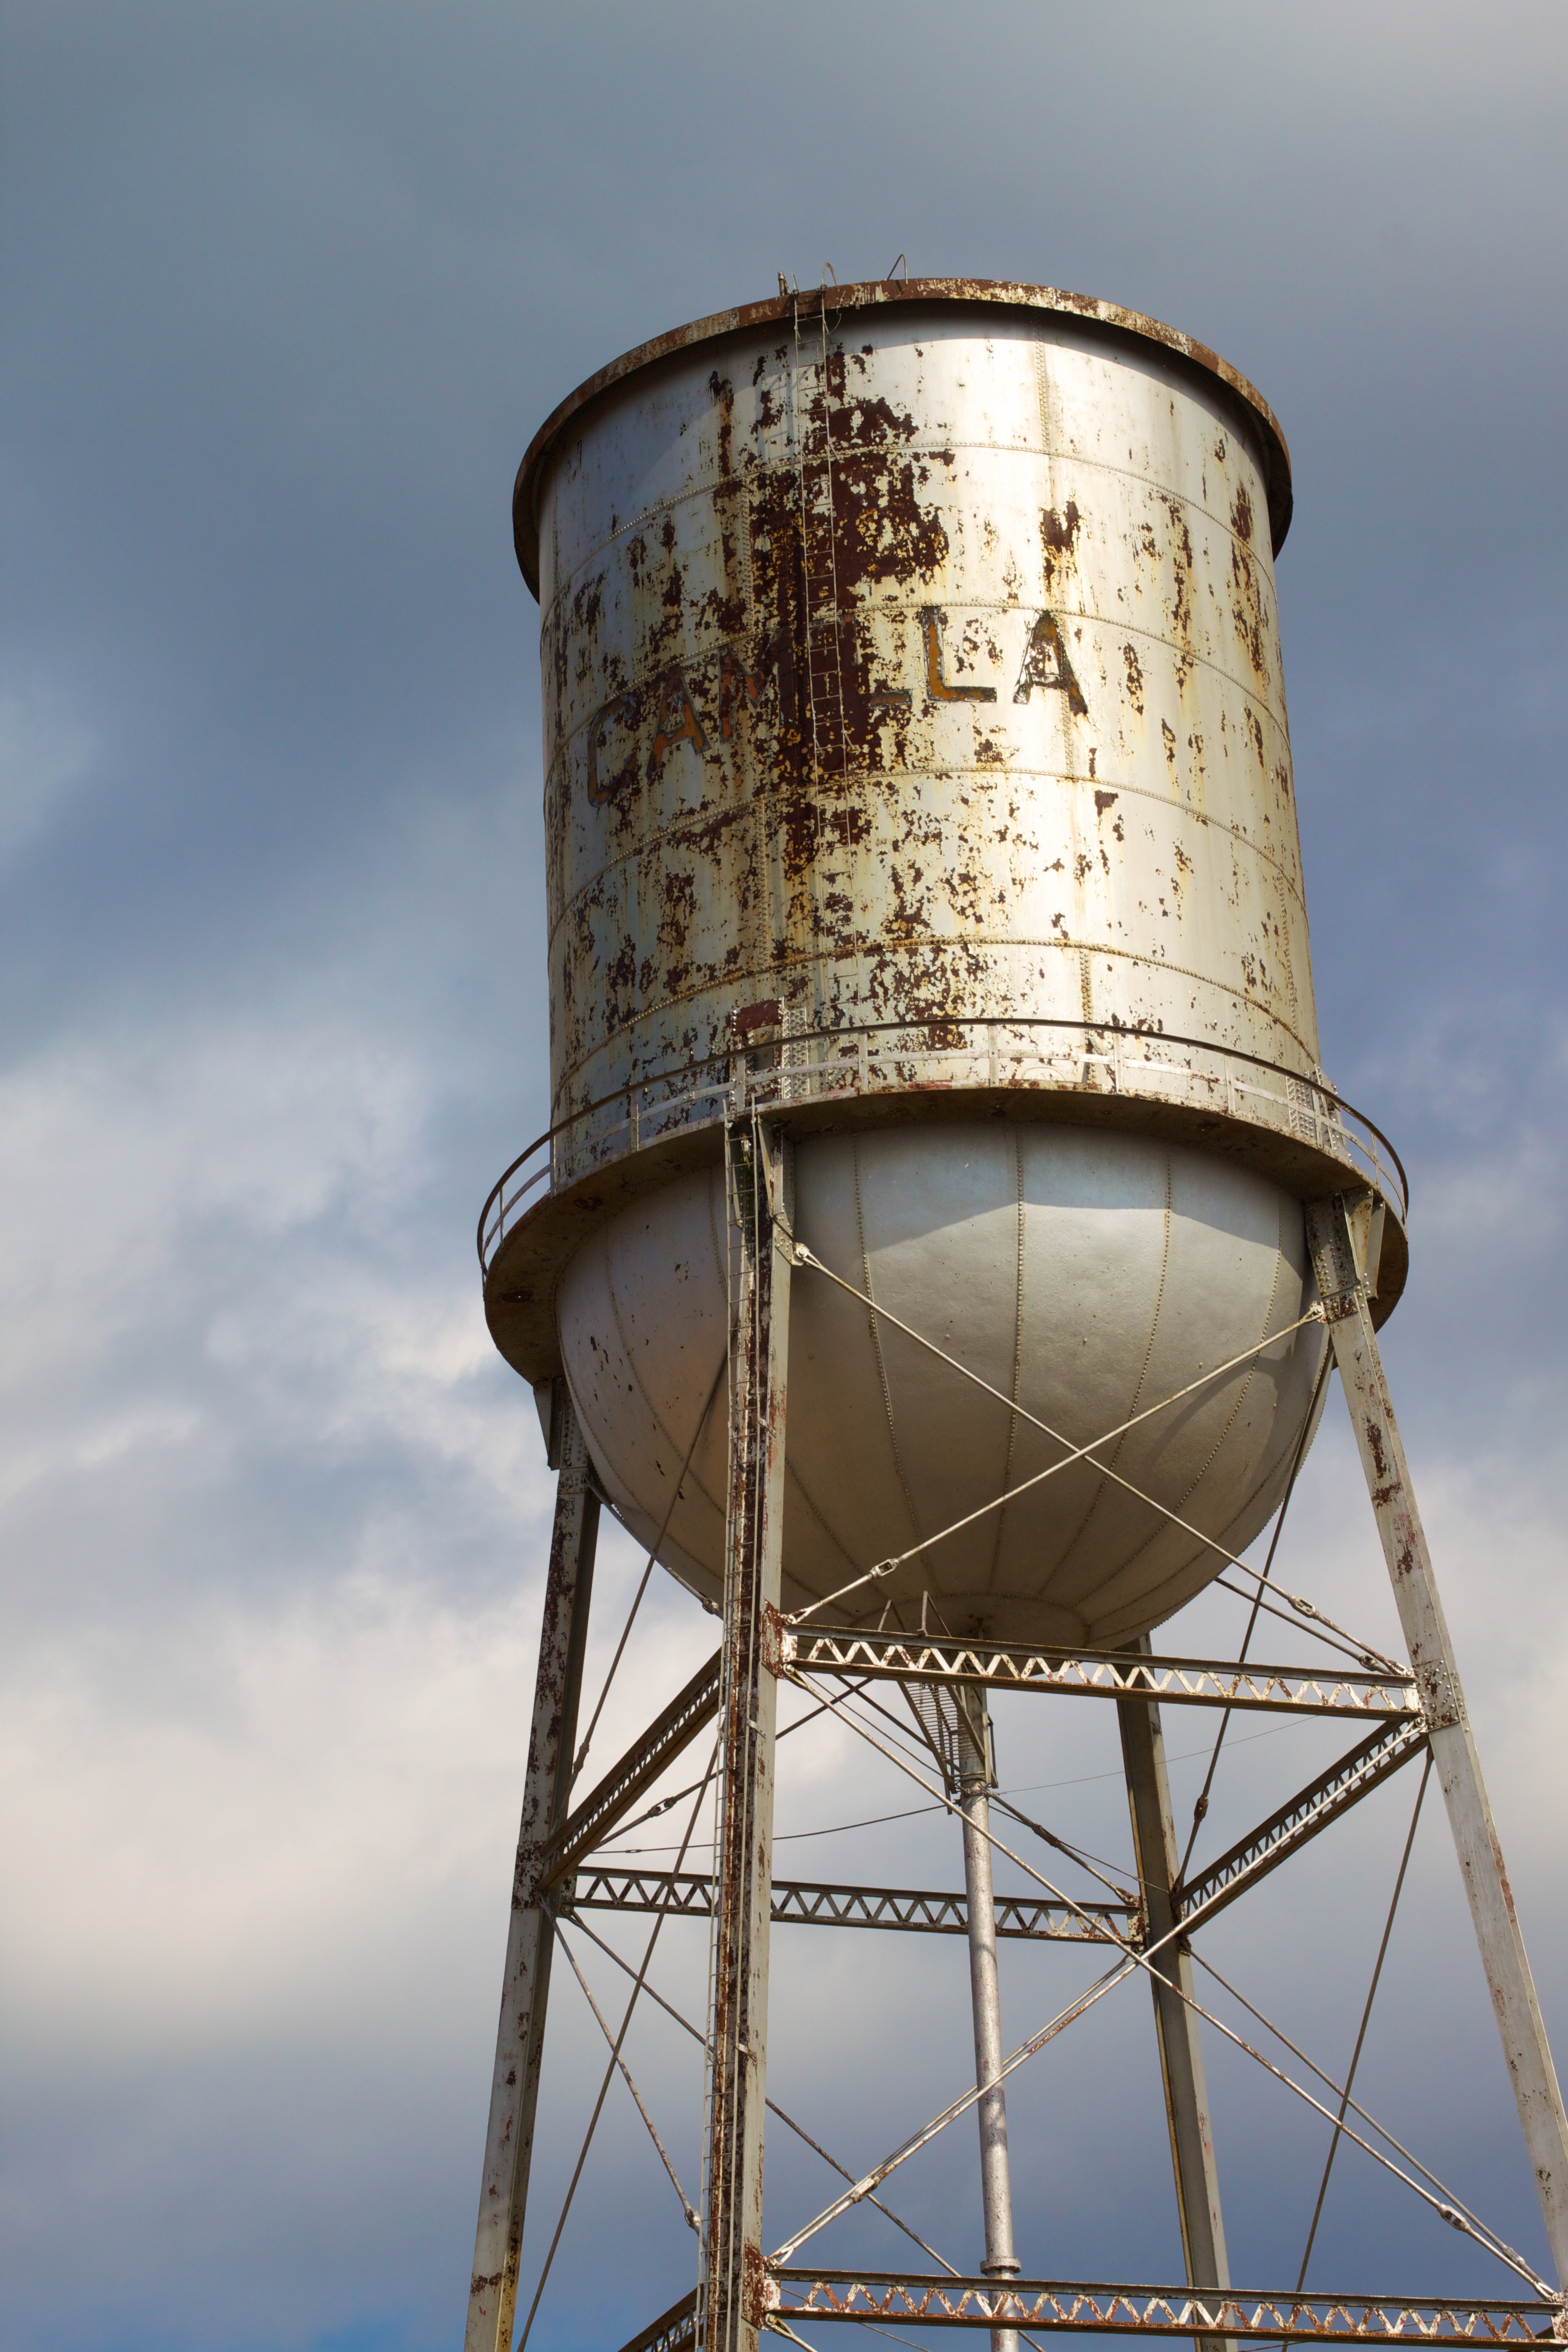
tower, water tower, silo, odyssey